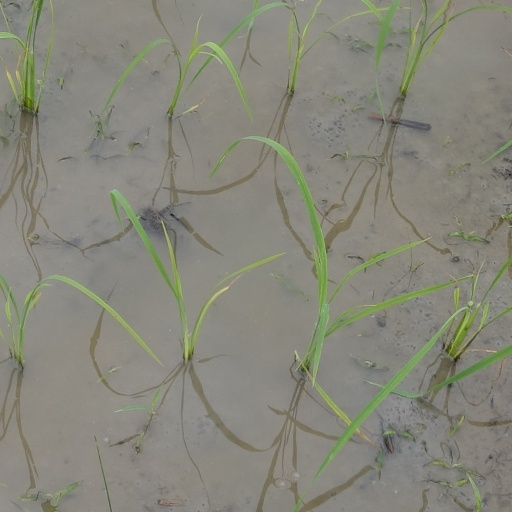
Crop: rice